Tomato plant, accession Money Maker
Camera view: horizontal (90 deg, fisheye); turntable rotation: 270 degrees
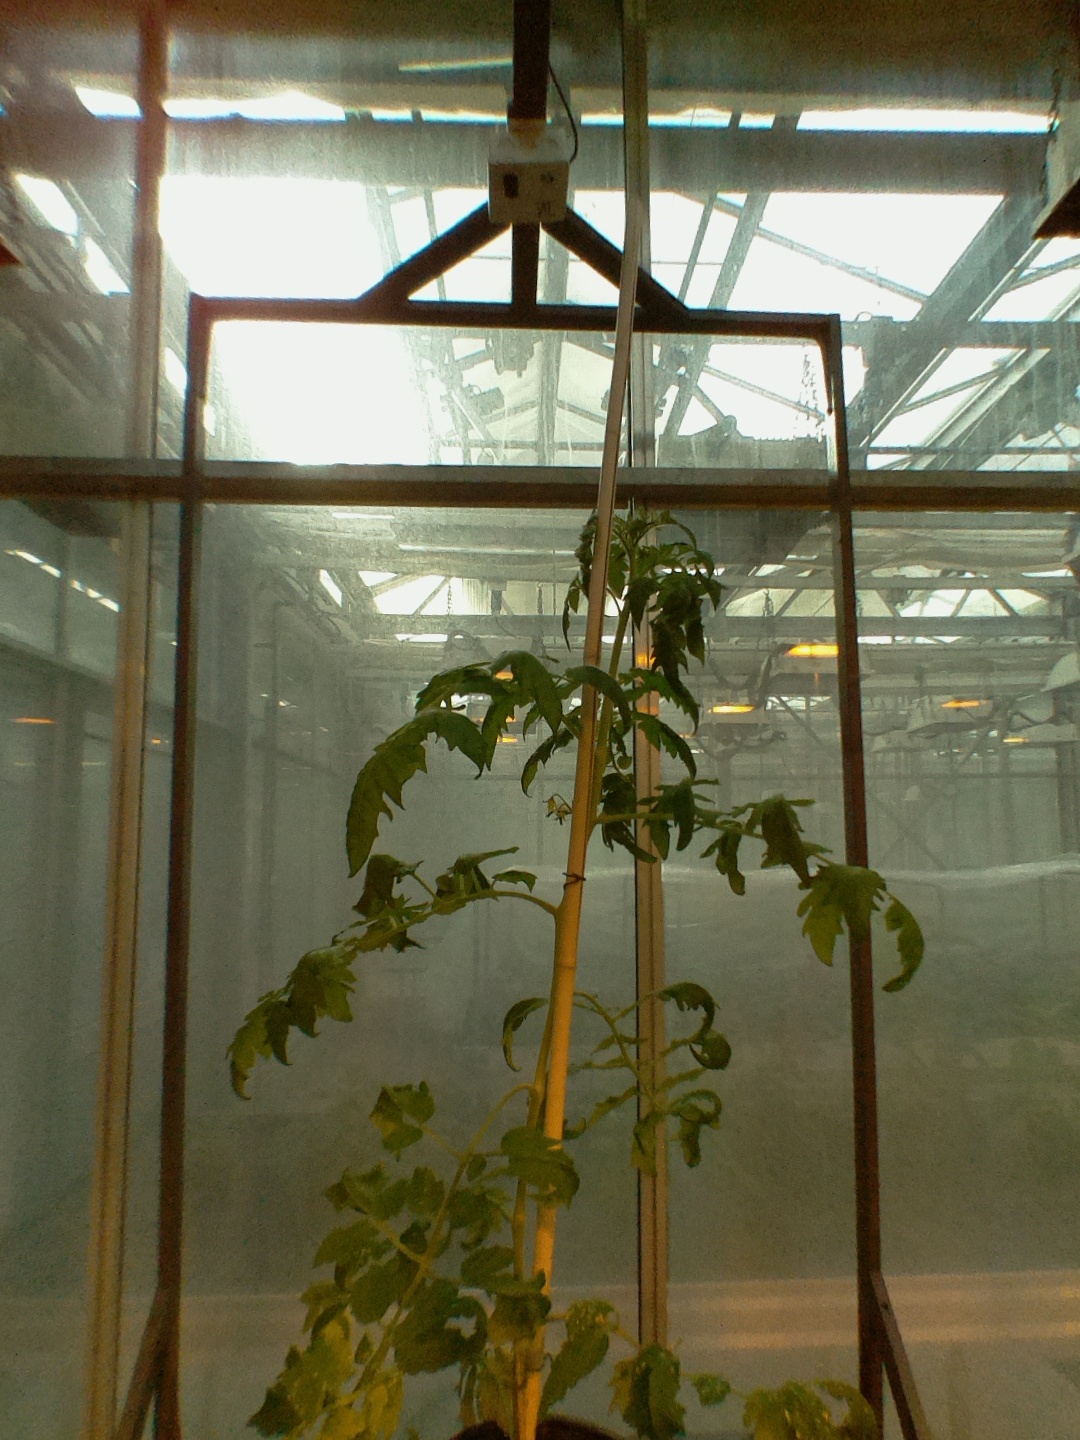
BBCH growth stage 67: Full flowering, 70%-80% of flowers open, more petals falling